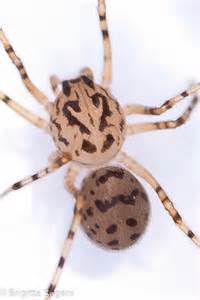
Label: ragno